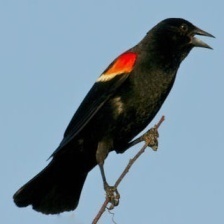
Species: RED WINGED BLACKBIRD
Scientific name: AGELAIUS PHOENICEUS